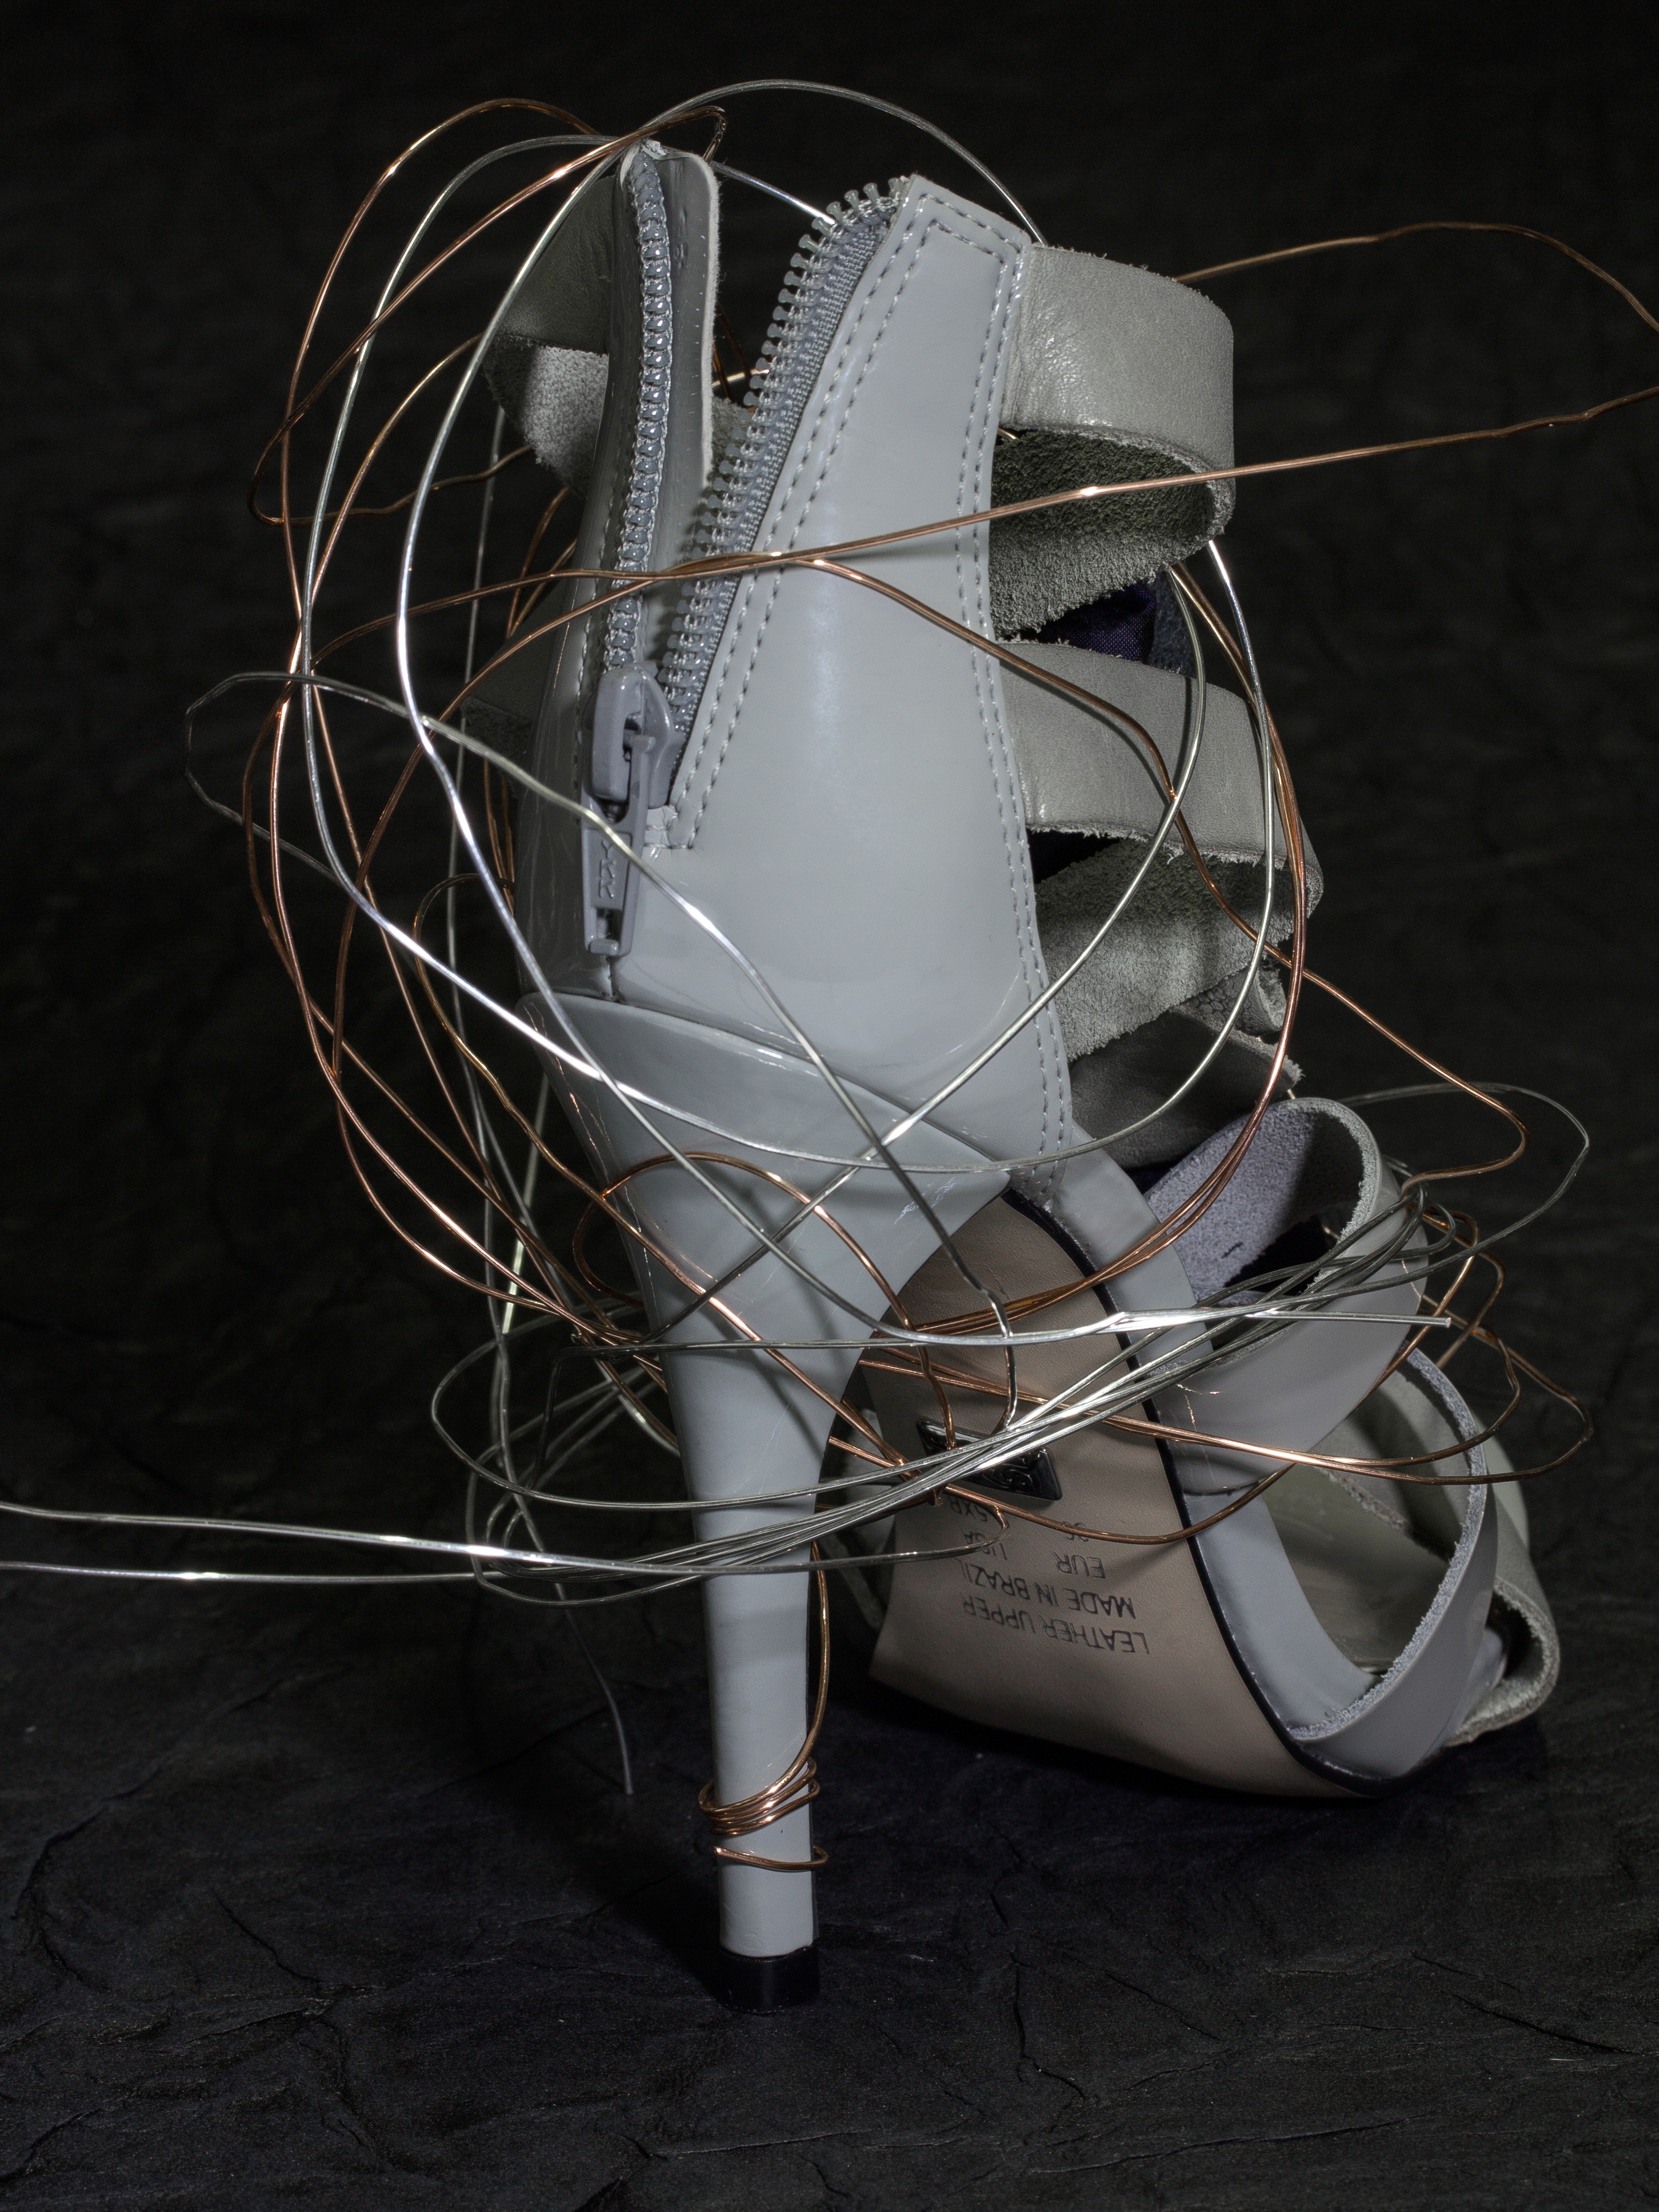
shoe, white, wheel, chair, wire, clothing, sports equipment, sculpture, footwear, costume, paragraph, women's shoes, football helmet, high heeled shoe, personal protective equipment, football equipment and supplies, protective equipment in gridiron football